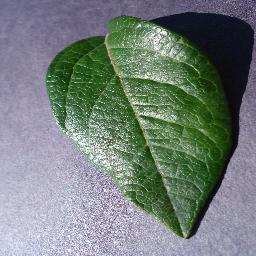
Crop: blueberry
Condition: healthy